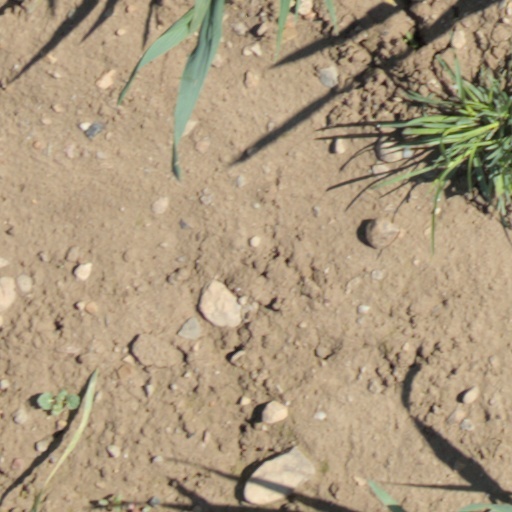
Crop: wheat